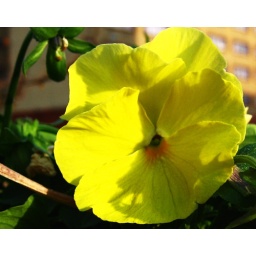
Found in a flower bed in the Floyd Oakley Plaza in downtown Tulsa.